Imitation of Life (song)

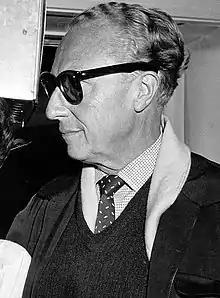
A black-and-white picture of a man wearing dark glasses and a spotted tie. His head is facing toward the left.

In the booklet for R.E.M.'s 2003 "best of" album, "", the band states that the song's title comes from Douglas Sirk's 1959 film of the same name, which none of the band members had ever watched, and that the title is a metaphor for adolescence and adulthood. The notes also say that after the release of the song, the band realized that it follows roughly the same chord progression as "Driver 8" from their third studio album, "Fables of the Reconstruction" (1985). The song was almost excluded from "Reveal" because it was too much like the rest of the album, but during the mixing process, the band decided to set it apart by turning it into an up-tempo track. R.E.M. chose to release "Imitation of Life" as the first single from "Reveal" because it was the "poppiest" track on the album and possessed their "classic" sound. Along with the rest of the album, R.E.M. recorded the song at four locations: The Warehouse Studio in Vancouver, British Columbia; John Keane Studios in Athens, Georgia; The Dalkey Lodge in Dublin, Ireland; and The Hit Factory Criteria in Miami, Florida.